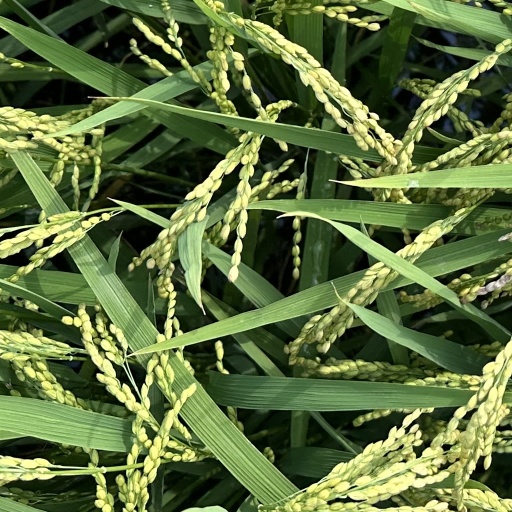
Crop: rice